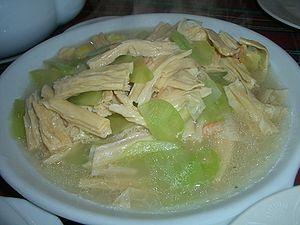
La peau de tofu ou feuille de tofu, aussi appelée yuba est un produit alimentaire préparé à base de soja. Lorsque le lait de soja bout dans une casserole non couverte, il se forme un film ou une peau à la surface du liquide. Le film est collecté et séché, formant des feuilles jaunâtres connues sous le nom de peau de tofu. Puisqu'aucun coagulant n'est utilisé pour produire la peau de tofu, il ne s'agit pas à proprement parler d'un tofu ; toutefois, elle a une texture et une saveur similaire à certains produits à base de tofu.